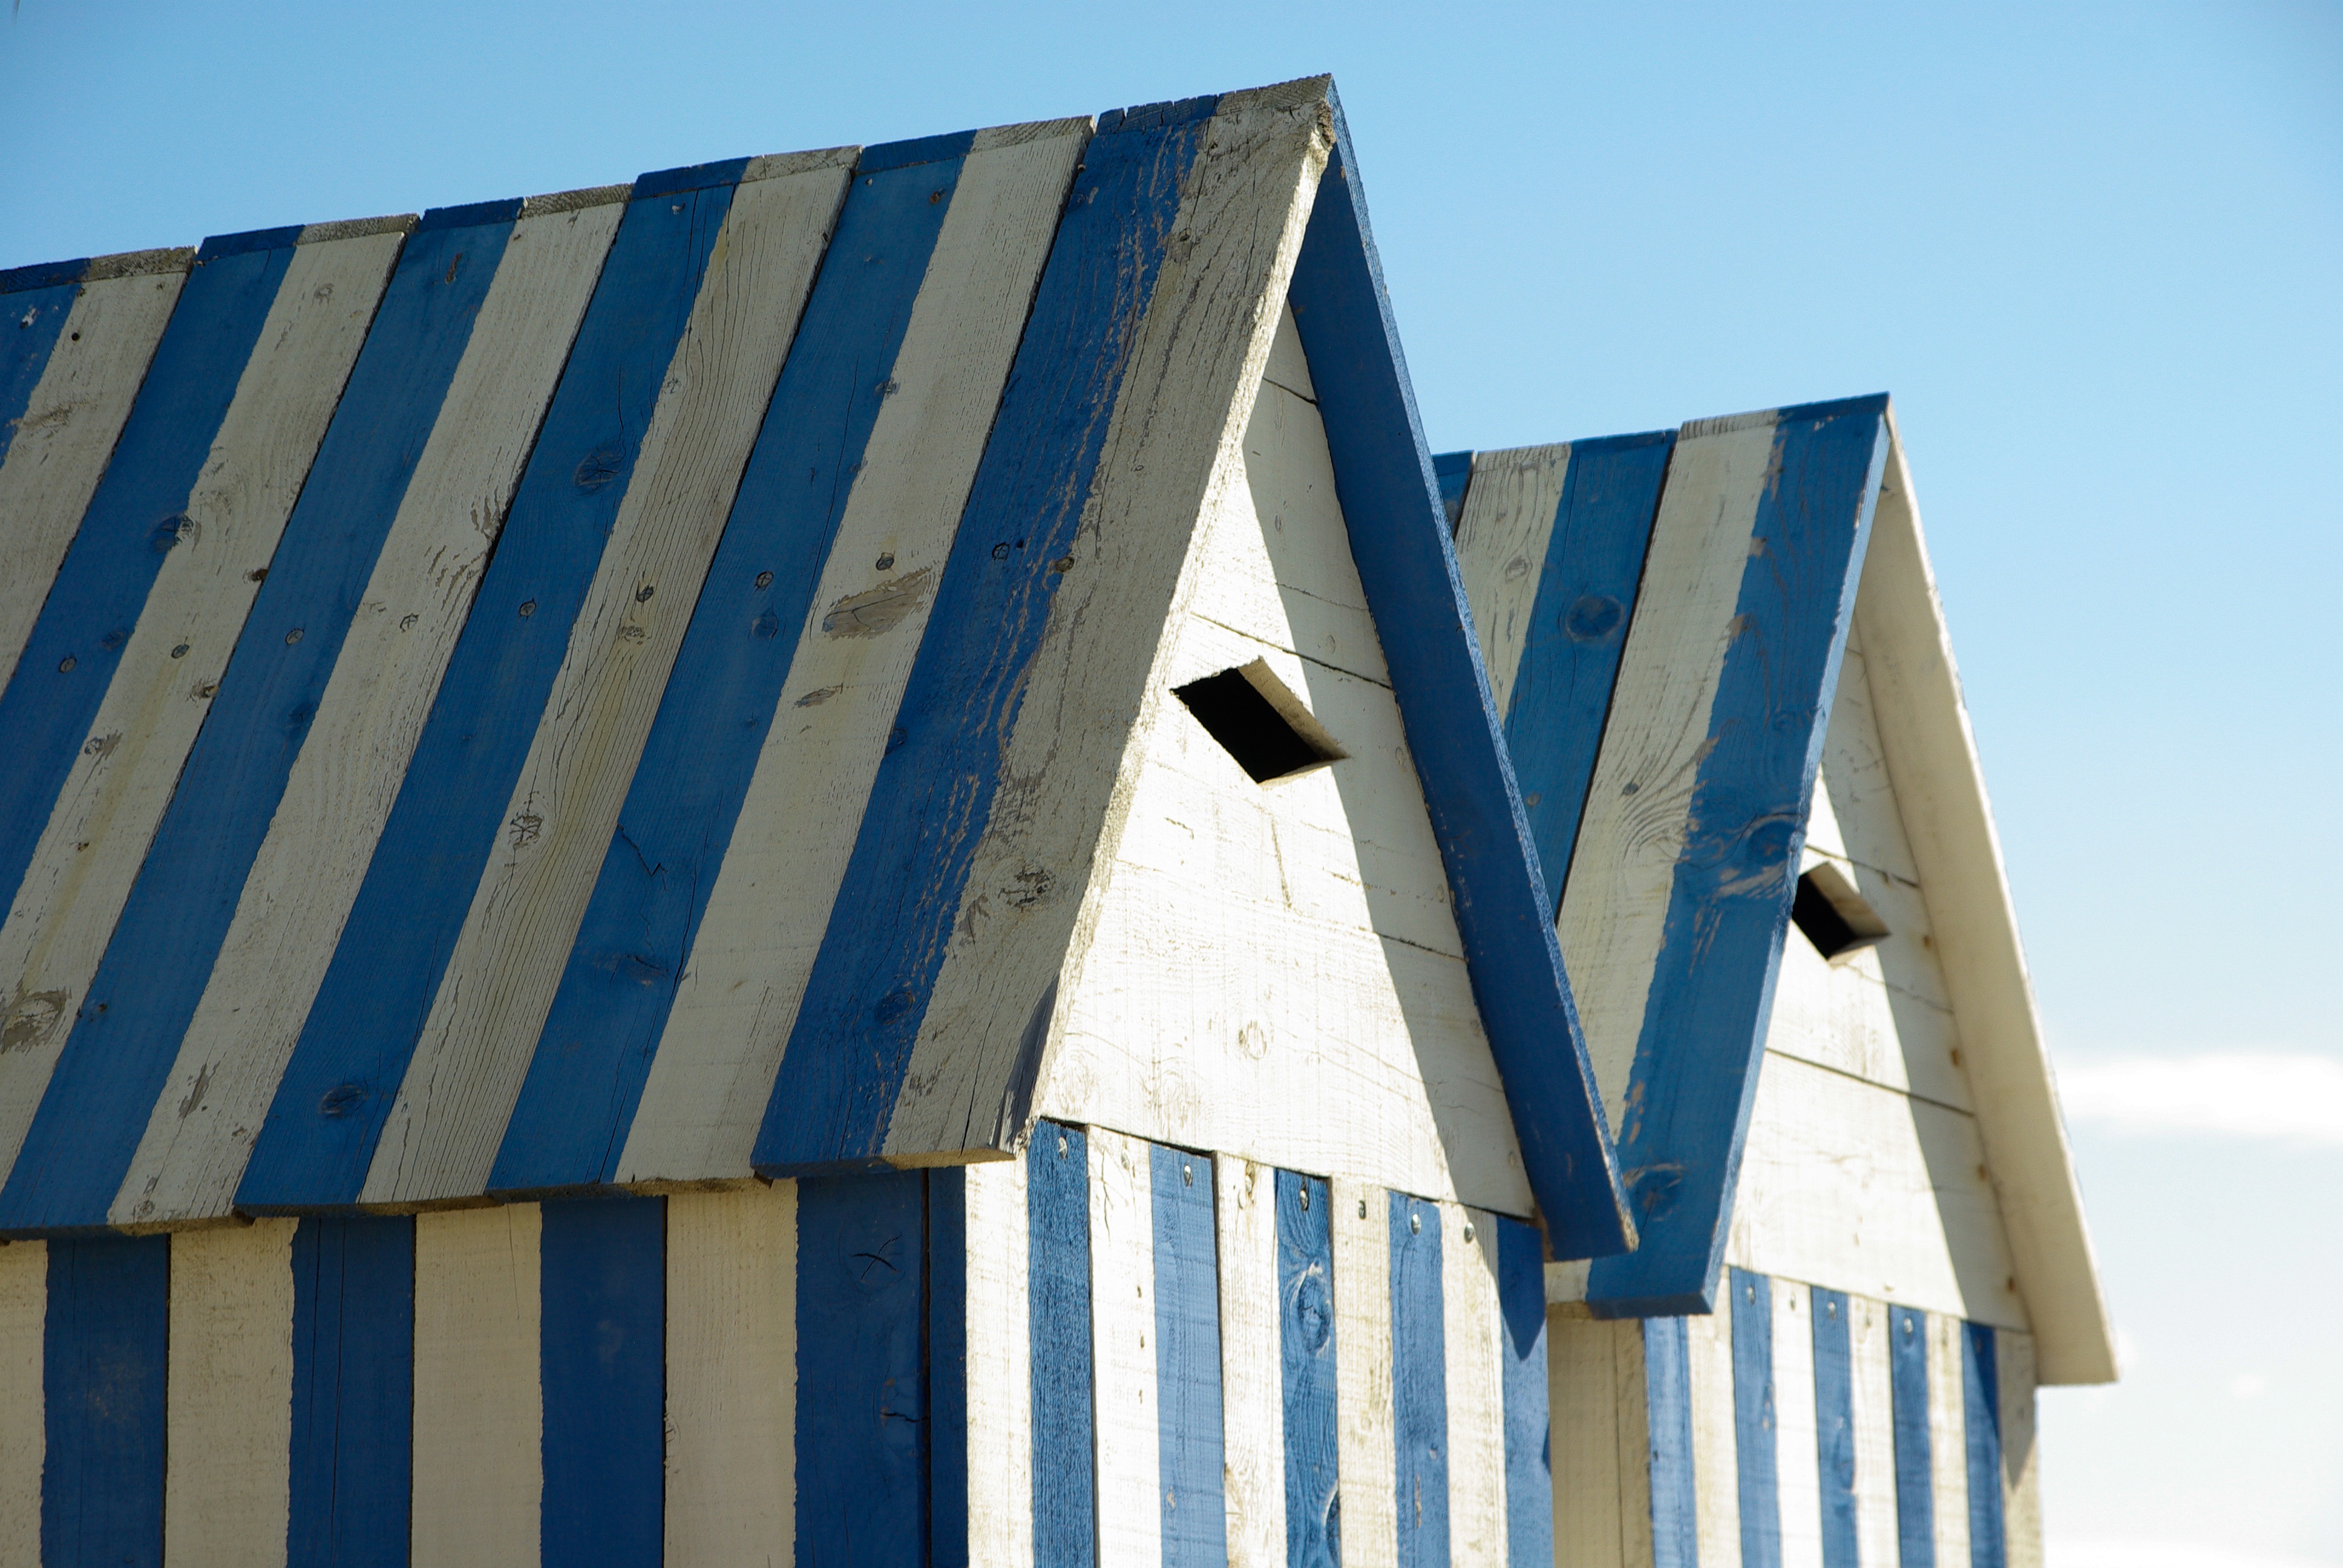
beach, architecture, wood, house, roof, france, cabin, facade, blue